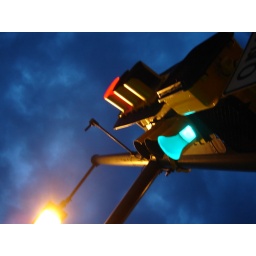
Middle of Throckmorton and 7th street intersection, captured by the swirling cloud